Dioscorine

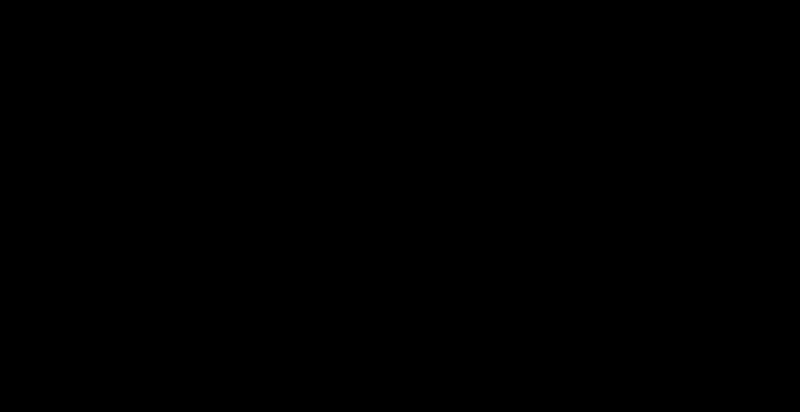
Biosynthesis of dioscorine (highlighted) and dumetorine from trigonelline in "Dioscorea hispida".

Dioscorine is a neurotoxin. It acts as an antagonist of the nicotinic acetylcholine receptor (nAChR) by physically blocking an open ion channel, leading to hyperpolarization of the neuron.